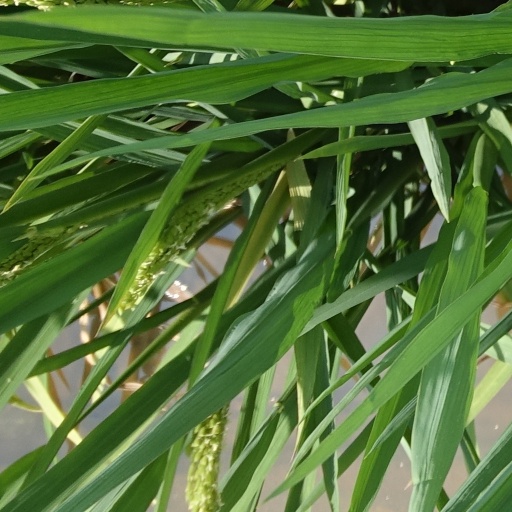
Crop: rice